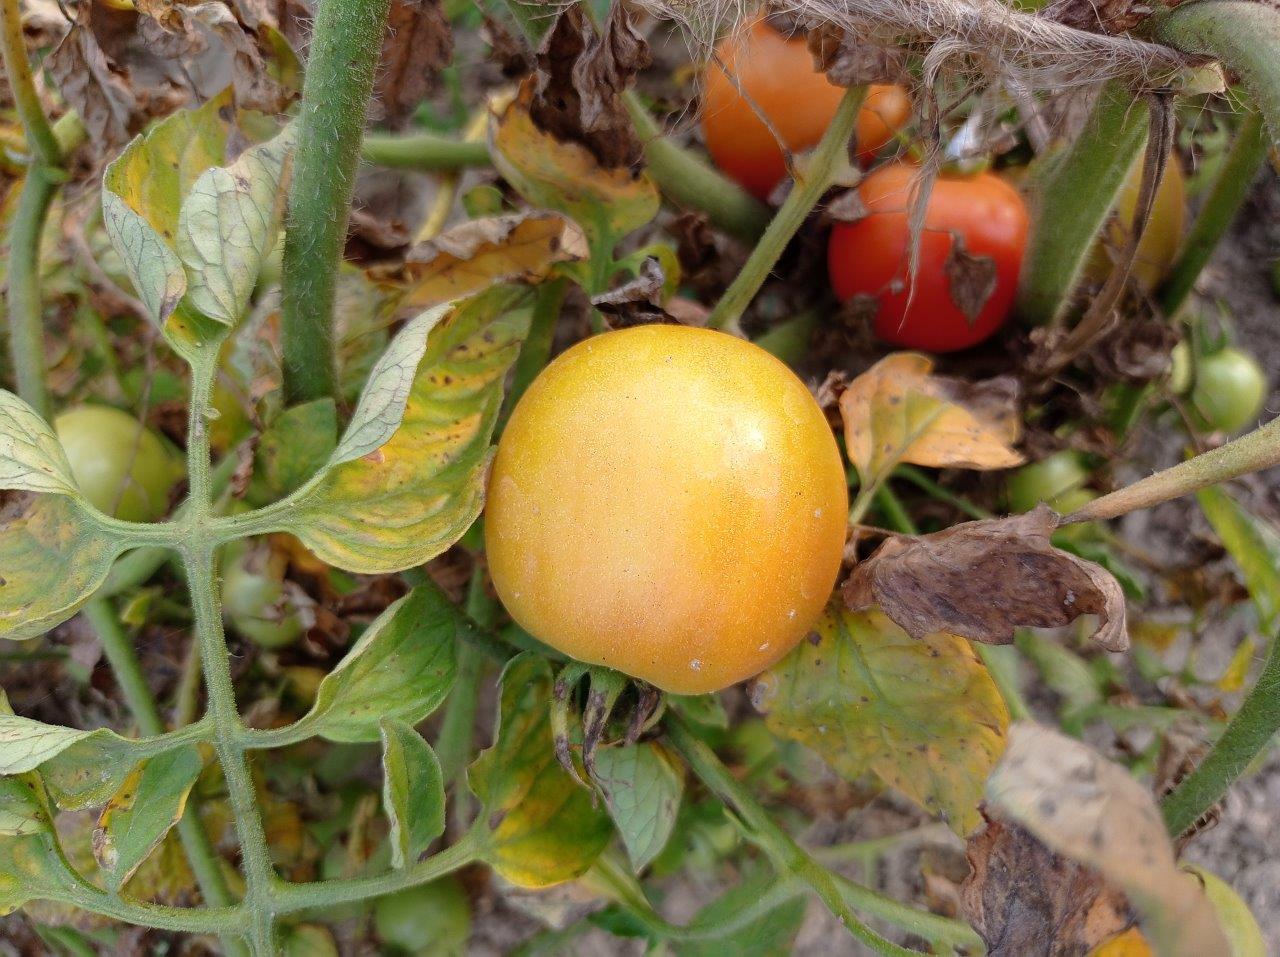
Maturity: Mature